Gartz

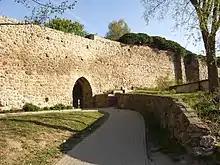
Preserved medieval town walls

The existence of the town was first documented in 1124, when it was part of the Duchy of Pomerania, which had been conquered by the Polish duke Bolesław III Wrymouth. It was then visited by Otto of Bamberg, who was entrusted by Bolesław III Wrymouth with the Christianization of Western Pomerania. The name of the town derives from Old-Polabian from the word * < *gordьcь, meaning "small fortified settlement". Following the fragmentation of Poland in 1138 it was part of the separate Duchy of Pomerania, which in 1227 fell under the overlordship of the multi-ethnic Holy Roman Empire. In 1236, the castle was the seat of the local Slavic castellan. In 1249 Gartz was granted town privileges by Duke Barnim I the Good. Because of its strategic location on the river, the town was frequently vulnerable during military campaigns. In 1284, it was one of the Pomeranian towns that guaranteed a peace treaty between the Duchy of Pomerania and the Margraviate of Brandenburg. It was granted several privileges by Pomeranian dukes in the following decades. During a Pomeranian succession war, in 1468, the town opened its gates to Brandenburgians, what was taken in other Pomeranian cities and towns as an act of treason. In 1473, the Duchy of Pomerania made an unsuccessful attempt to recapture the town, however in 1477, with the help of the cities of Stargard and Szczecin, Gartz was finally recaptured, which was confirmed in a subsequent peace treaty. In 1502, Bogislaw X, Duke of Pomerania temporarily resided in the town.